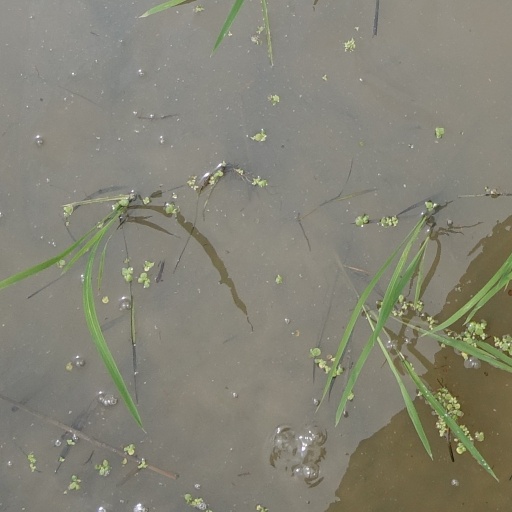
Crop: rice